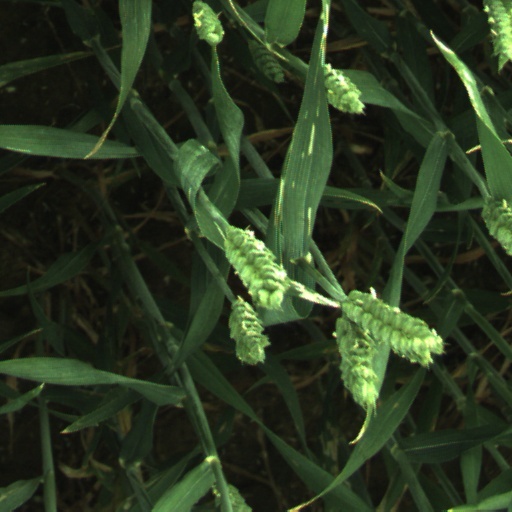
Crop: wheat